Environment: real
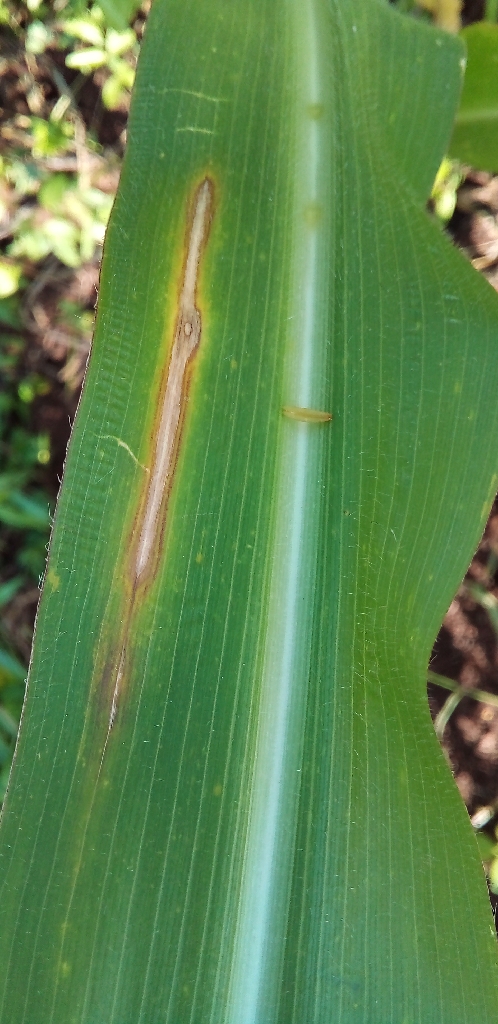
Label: northern_corn_leaf_blight